Mary Tyler Moore

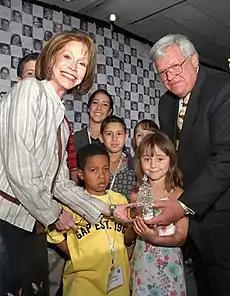
Moore presents the JDRF's Heroes Award to the U.S. Speaker of the House Dennis Hastert for his role in securing federal funding for type 1 diabetes research in 2003

Moore was diagnosed with type 1 diabetes in 1969. In 2011, she had surgery to remove a meningioma, a benign brain tumor. In 2014, friends reported that Moore had heart and kidney problems and was nearly blind from complications related to diabetes.